Beeliar, Western Australia

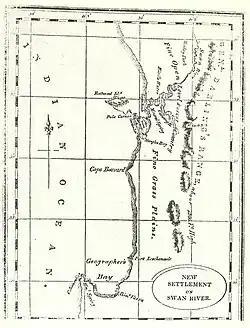
map of the Swan River Colony district

In 1829, the Swan River Colony was declared by Captain James Stirling. This colony's boundariesincluding the future city, Perth, and the suburb, Beeliarextended into the Whadjuk nation. This colony was the first not to be established for convicts. Stirling was the governor over the colony from 1829 to 1832 and 1834–1838. During this period, the colony did not consistently count the local Aboriginal people of the region. The inconsistent census data from this period has impacted how scholars understand the records for the following period and how this affected the Beeliar Noongar demographic.